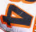
Number: 4